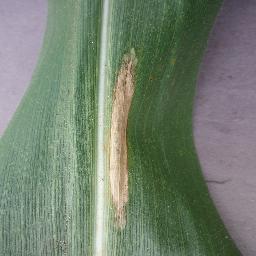
Label: Corn___Northern_Leaf_Blight